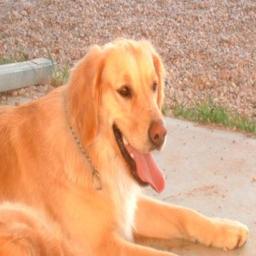
Animal: dogs